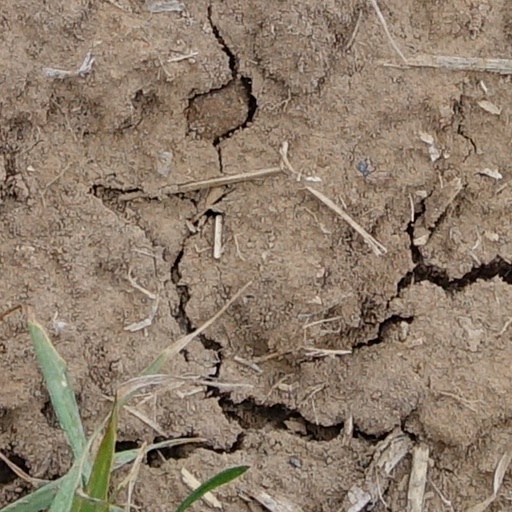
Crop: wheat